2000 Belgian Grand Prix

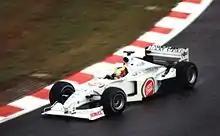
Ricardo Zonta was lapped by Häkkinen and Michael Schumacher while they were battling for the lead.

The 44 lap race, commenced before 83,000 spectators at 14:00 local time, with air and track temperatures at ; clouds, but no rain, were predicted for the race. The rain had stopped approximately an hour before the race began, but there was standing water on the track, causing heavy spray and poor visibility, the race would begin behind the safety car after consultation between the drivers and FIA race director Charlie Whiting on the track's state.; all cars except Pedro Diniz's had wet tyres. The intermediate and full wet tyres were reported to be suitable for short stints, thus the normal wet or grooved tyres were the tyre selection for the event. Every driver had a car setup with compromises made for wet-weather conditions and additions to downforce as well as setup changes for dry weather racing.